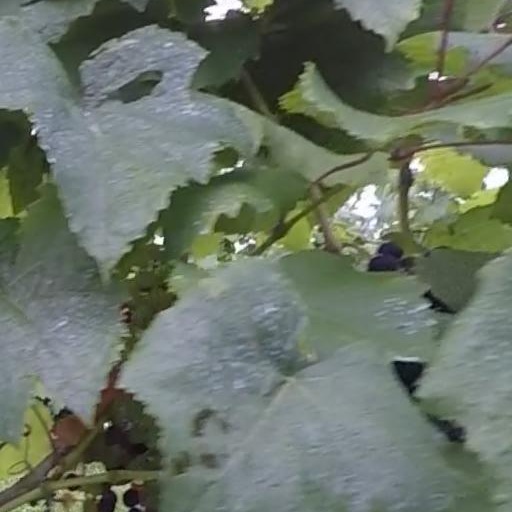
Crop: grape